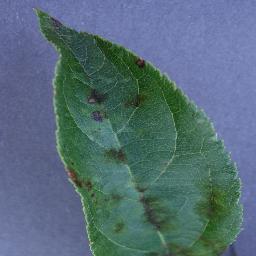
Label: Apple___Apple_scab